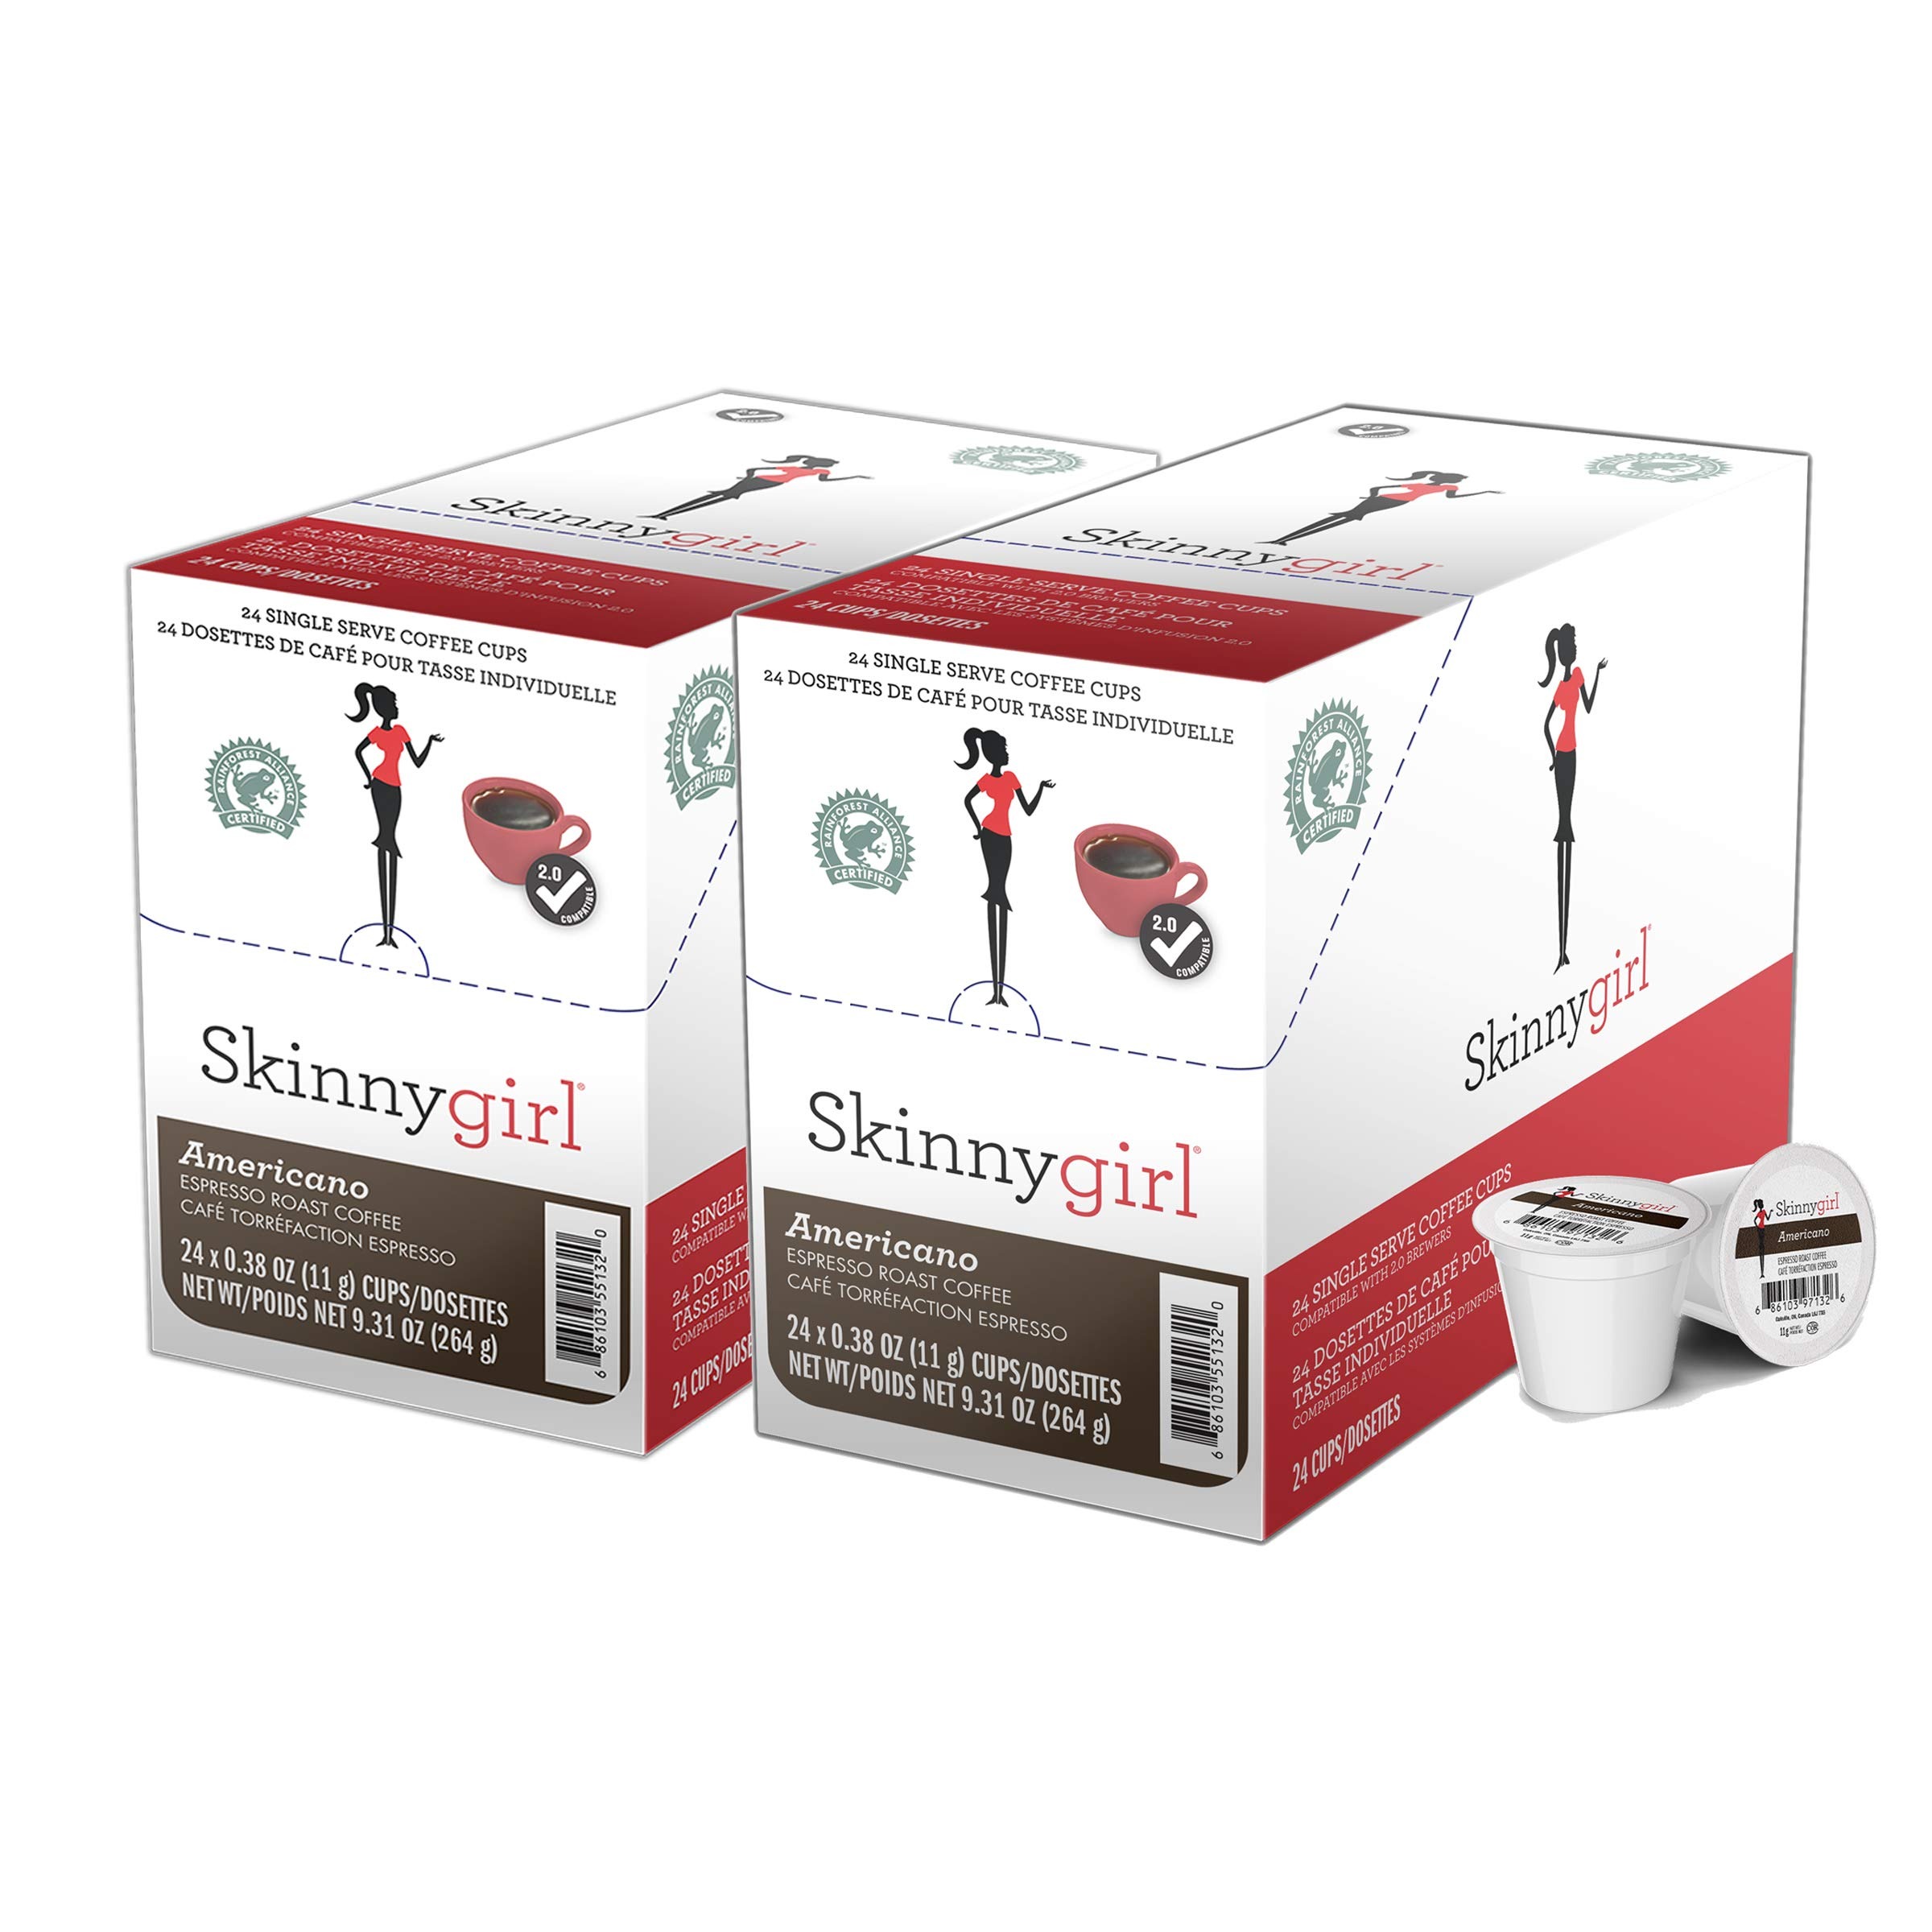
Item Name: Skinnygirl Coffee Pods, Americano, Espresso Roast Coffee, Single Serve Coffee for Keurig K Cups Brewers, Cafe Americano Bulk Coffee, 48 Count
Bullet Point 1: BIG BOLD DARK ROAST FLAVORS: A brilliantly robust and full-bodied espresso-style dark roast that doesn't hold back when it comes to flavor. Our espresso americano blend is the perfect coffee to start your day
Bullet Point 2: DRINK WITH CONFIDENCE: Skinnygirl espresso roast pod selections are gluten free and contain no artificial sweeteners. Do your body right and enjoy this sugar free coffee without any of the guilt
Bullet Point 3: 100% ARABICA COFFEE: Our Americano espresso pods are made with premium Arabica coffee beans delivering an espresso coffee roast with smooth bold flavor. Pour our cafe americano over ice for a delicious iced coffee
Bullet Point 4: RAINFOREST ALLIANCE CERTIFIED: We source our americano coffee exclusively from farms which adhere to a high standard of environmental, social, & economic conduct. Enjoy our americano pods knowing you're supporting ethical practices
Bullet Point 5: COMPLETELY RELIABLE: Our caffe americano pods are compatible with coffee machines that brew k cup americano including the Keurig 2.0 brewer; K cups is a registered trademark of Keurig. Not affiliated with Keurig
Value: 48.0
Unit: Count

Price: 26.99